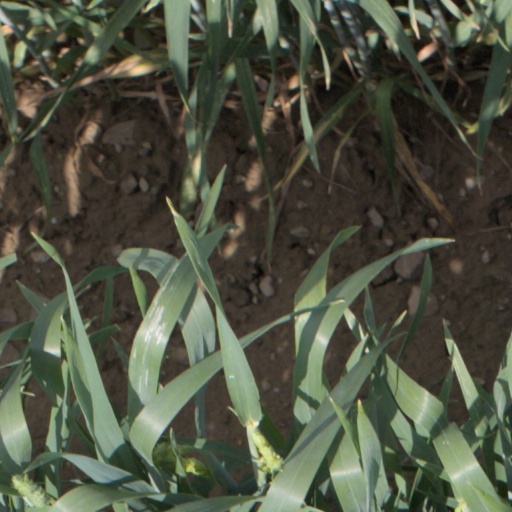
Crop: wheat